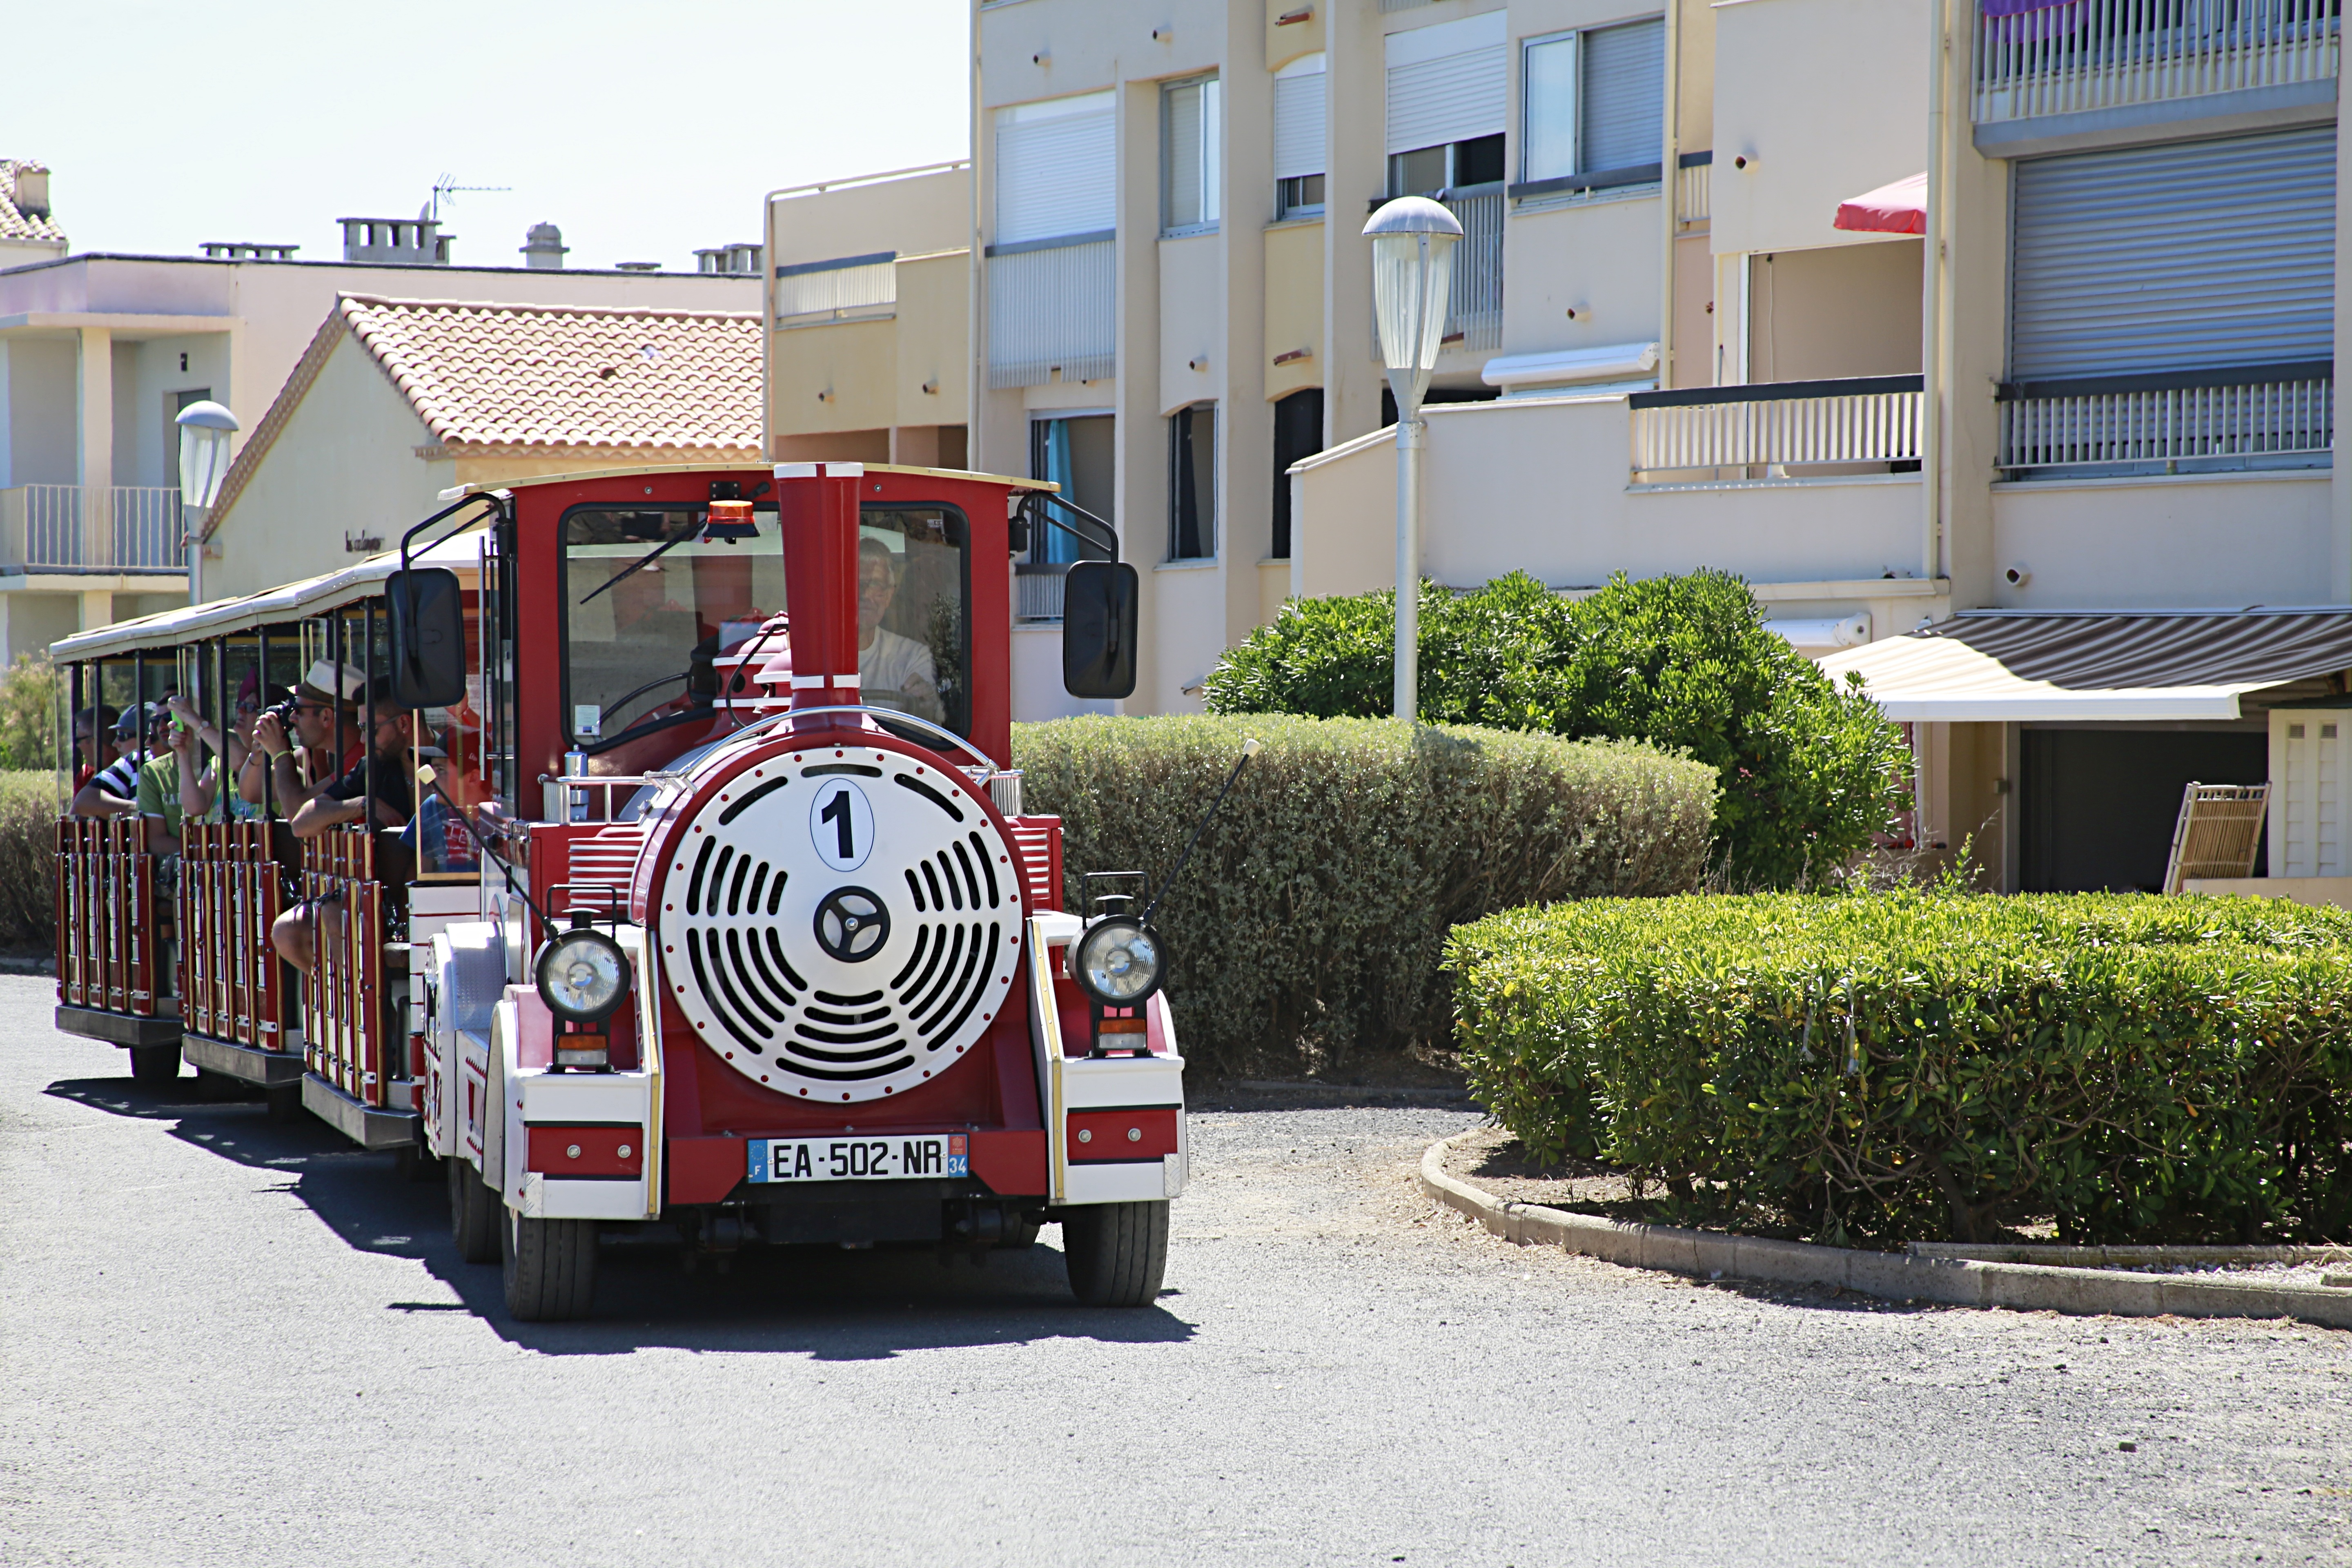
train, transport, red, vehicle, holiday, public transport, promenade, travelers, little train